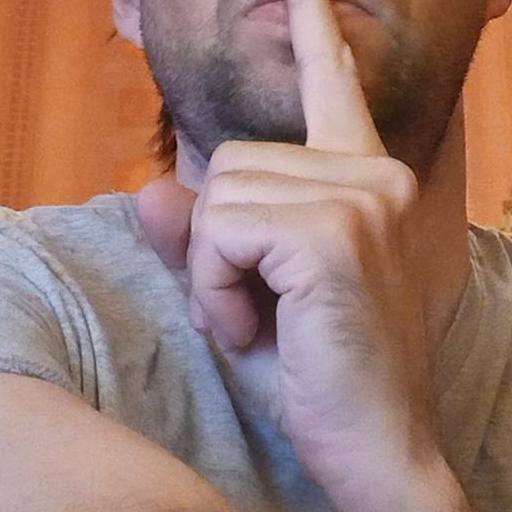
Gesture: mute